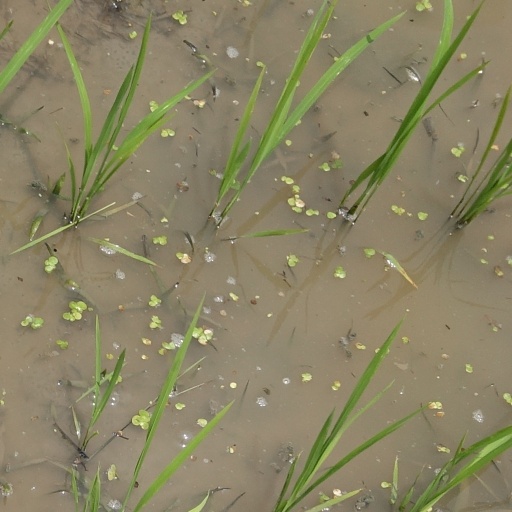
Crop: rice